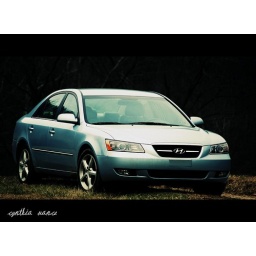
this is the car we rented while in west virginia.go figure. its blue just like the rest of our cars